Broadcasting of sports events

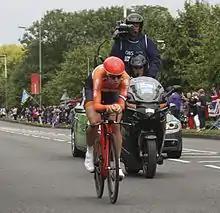
Ellen van Dijk filmed from a motor during the 2012 Summer Olympics

In some countries, broadcast regulations referred to as "anti-siphoning laws" exist in order to ensure that coverage of major sporting events of national importance—often covering major events such as the Olympics, FIFA World Cup, and national team events in culturally-significant sports—are available on free-to-air, terrestrial television, rather than exclusively on pay television. Some larger events (particularly the Olympics) may be covered under rules allowing a portion of the event to be televised by a pay TV partner if a specific minimum of coverage is broadcast free-to-air, or if an extended highlights package is available on a delay to a free-to-air broadcaster.